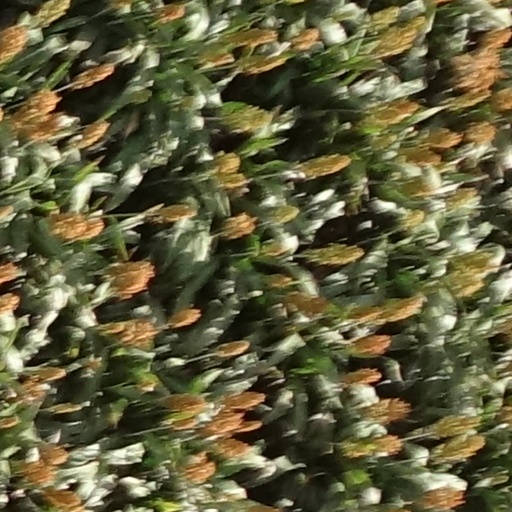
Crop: sorghum